Commodore International

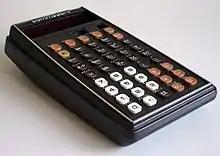
Commodore PR-100 programmable calculator

774D, 776M, 796M, 9R23, C108, C110, F4146R, F4902, MM3, Minuteman 6, P50, PR100, SR1800, SR4120D, SR4120R, SR4148D, SR4148R, SR4190R, SR4212, SR4912, SR4921RPN, SR5120D, SR5120R, SR5148D, SR5148R, SR5190R, SR59, SR7919, SR7949, SR9150R, SR9190R, US*3, US*8 and The Specialist series: M55 (The Mathematician), N60 (The Navigator), S61 (The Statistician).